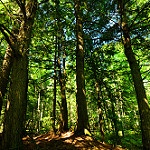
Scene: Outdoor